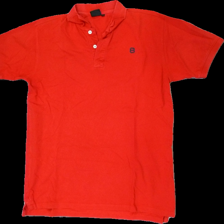
View: front
Type: Top
Category: Men
Brand: Not in the list
Brand text on label: 8848
Colors: Red
Material: 100% cotton
Pattern: Logo print
Cut: Regular
Size: XL
Season: All
Damage location: top center
Damage 2 location: top center
Price range: 50-100
Recommended usage: Reuse
Description: röd pike med broderad logga fram + arm